Thomas King (boxer)

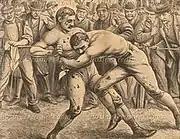
Heenan throwing King in the 6th

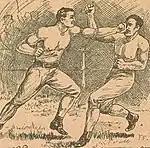
King striking Heenan in the final rounds

King's next fight was a defence of the English heavyweight championship and took place on a sunny morning at 10 am on 10 December 1863 for the exceptional sum of £1000 a side against John C Heenan. Heenan was an American who had fought the British boxer Thomas Sayers to a controversial draw for the heavyweight title in 1860. Heenan had been unofficially acclaimed the heavyweight champion, so King and his seconds knew the importance of taking the bout to defend the title. Thomas Sayers acted as Heenan's second, appearing in a boxing ring for the last time before his early death in 1865. The bout was held at Cockmounts Farm, Wadhurst, East Sussex and was fought with bare-knuckles using London Prize Ring Rules. According to Heenan's 19th-century biographer, the fight lasted 35 minutes and 25 rounds. In the first round, Heenan put King in a headlock and beat his head with his opposite hand until forced to stop from the blows administered by King on his back. Called "fibbing" at the time, holding an opponent by the neck and striking him was a move usually allowed under London Prize Ring Rules. In the second, Heenan again tried to hug and strike King but with less success, so he threw King to the ground. Heenan attempted a hold again in the third and threw King into the ropes, throwing him to the ground with force in the sixth. In the sixteenth, King was again dashed to the ground, thrown by Heenan. For the first 17 rounds the fighting appeared close with a lead by Heenan, but in the 18th round King seemed to gain the advantage with blows to Heenan's face, and went on to win the match. King dominated the last three rounds, and Heenan's face was pummeled brutally, showing considerable injury. In the 23rd, King downed Heenan with a right. Heenan came to scratch in the 24th, but was downed again near his corner by King, curling up in a heap. He was unable to answer in the 25th and when his second "threw up the sponge", the fight was called. Heenan received dreadful injuries to his face, and several reporters present at the fight felt it should have been called in the 21st.